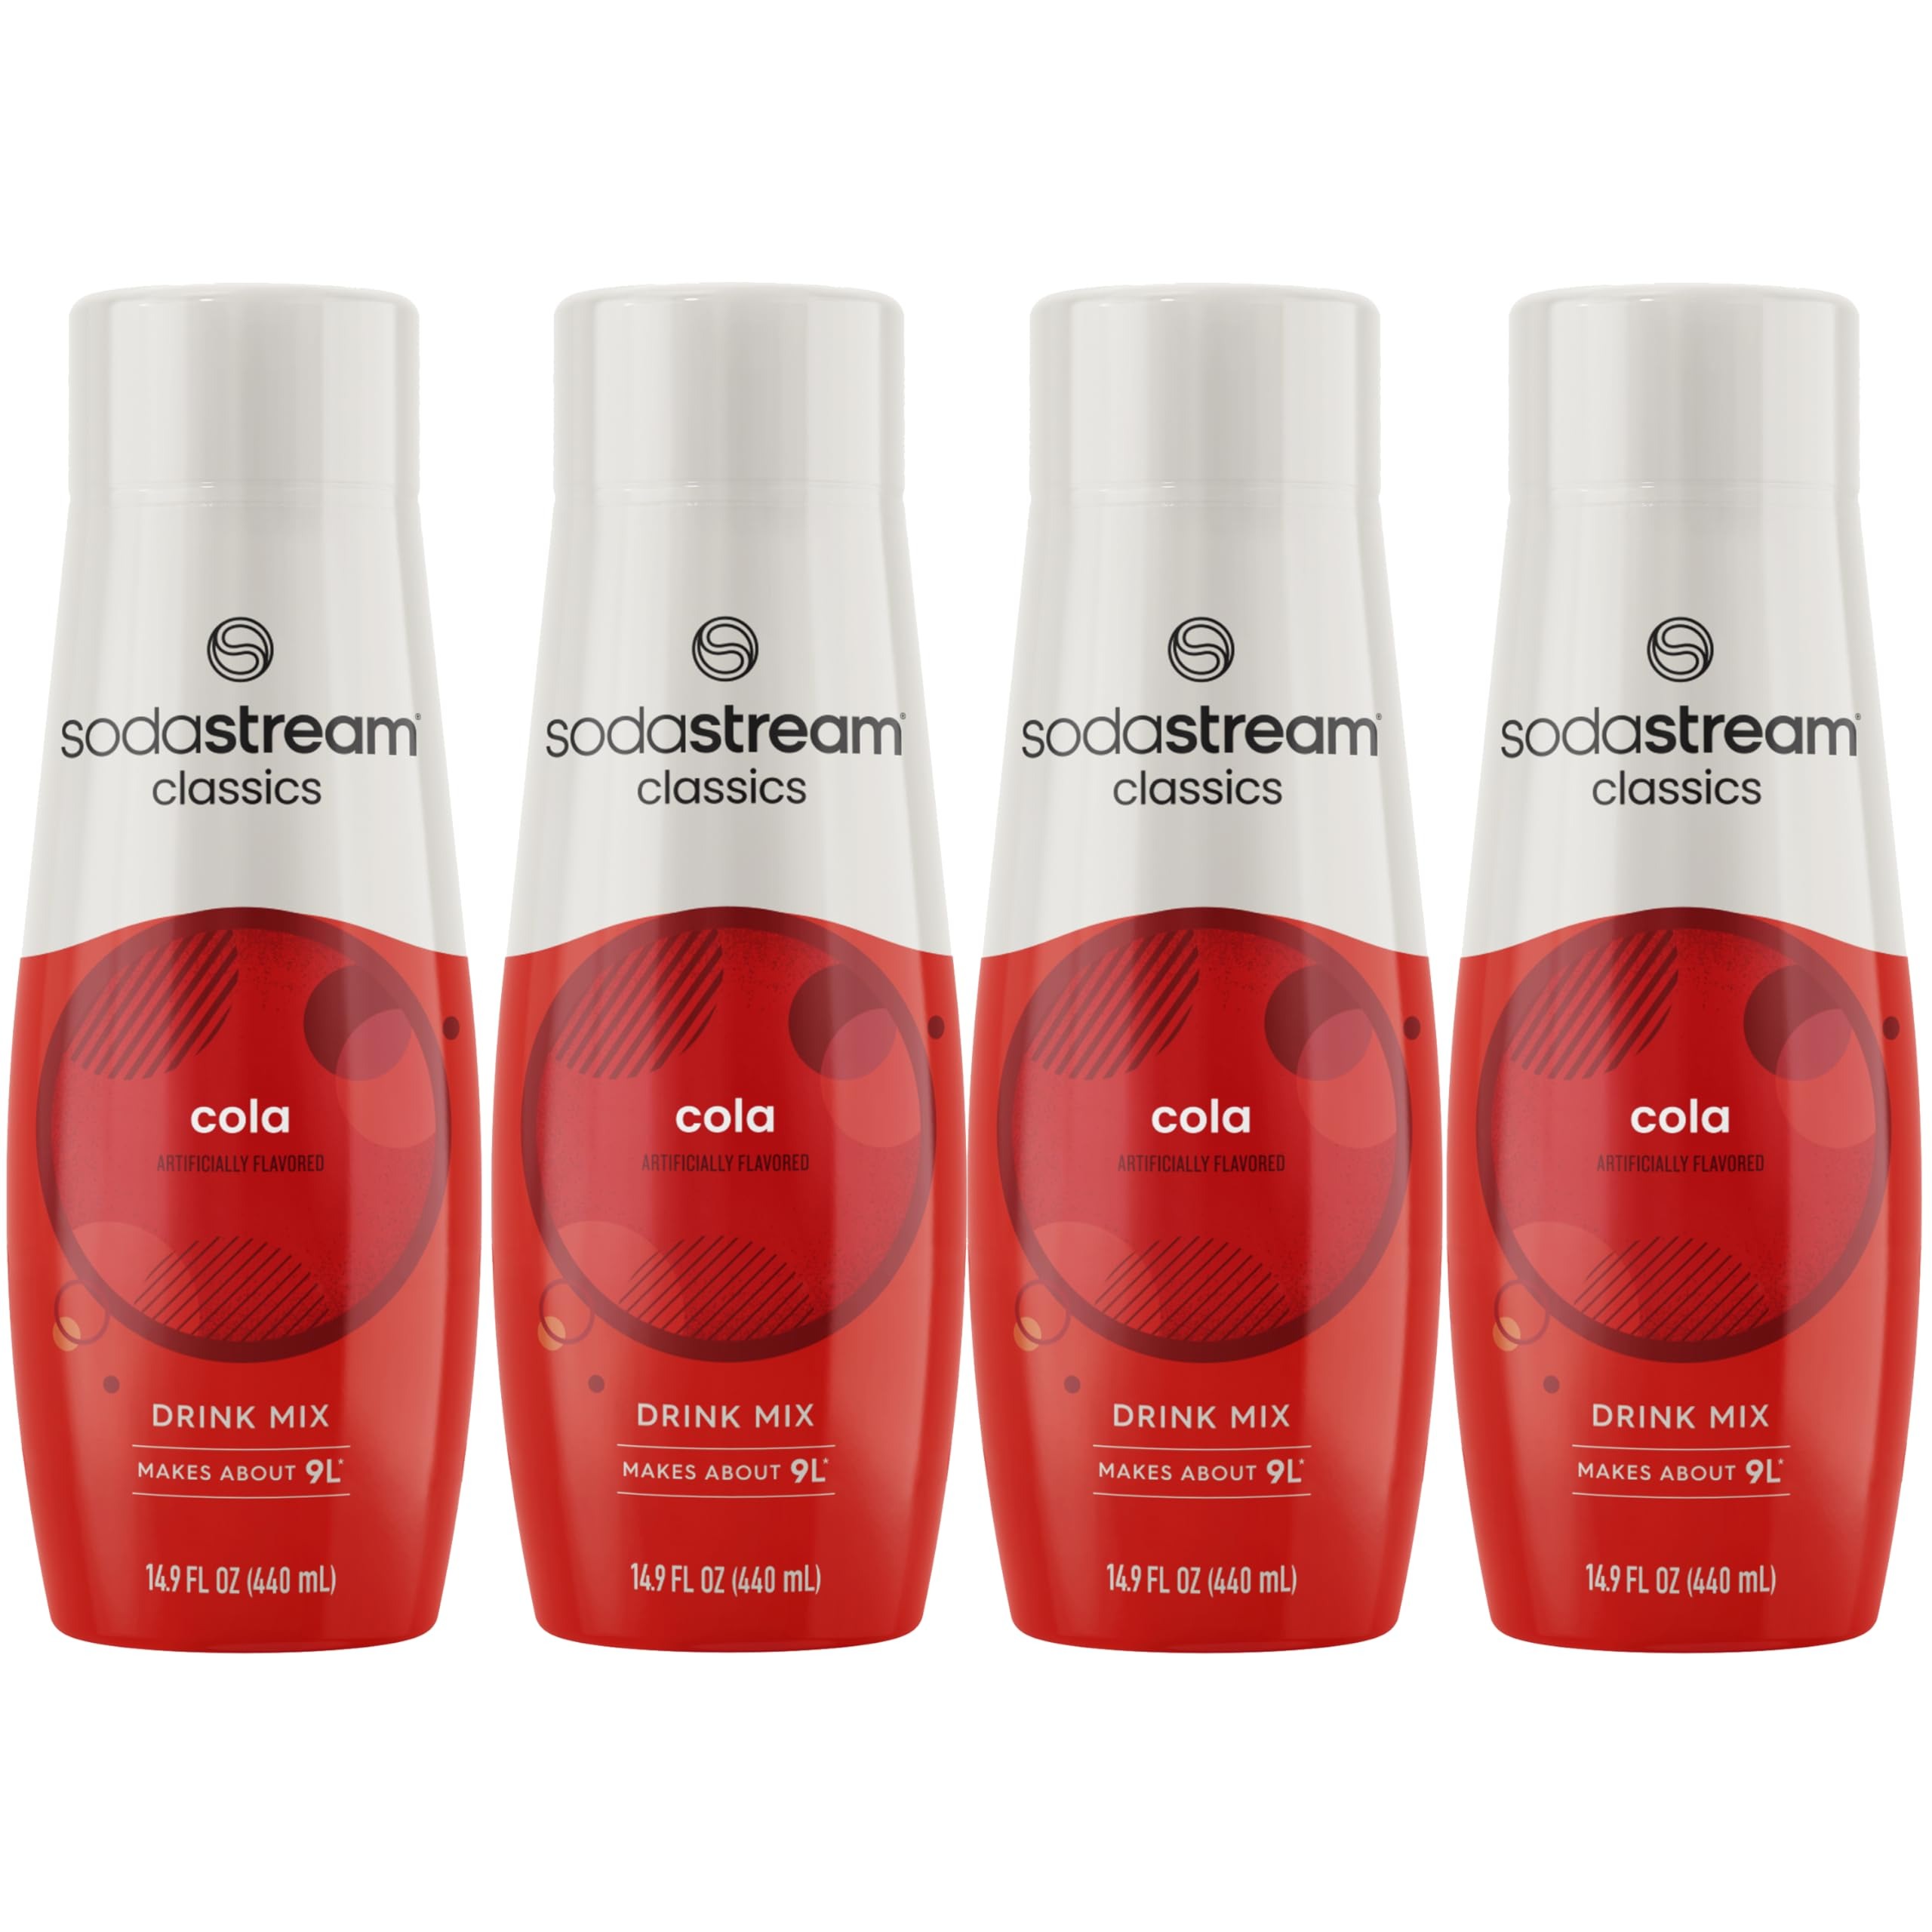
Item Name: SodaStream Cola, 14.8 Fl Oz (Pack of 4)
Bullet Point 1: Less sugar than store bought drinks
Bullet Point 2: Does not contain high-fructose corn syrup or aspartame
Bullet Point 3: Each bottle makes 7 liters of refreshing soda
Bullet Point 4: Simply carbonate water with your sodastream machine
Value: 59.2
Unit: Fl Oz

Price: 23.99